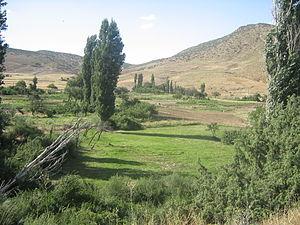
Image prise à partir du village d'Ighz'arn Taqqa ou Oued Taga dans les Aurès. Photo personnelle de 3bdalkarim, libre de droit.
La géographie de l'Aurès, concerne la région algérienne de l'Aurès et d'un point de vue géographique, le massif de l'Aurès, situé dans la partie orientale de l'Atlas saharien. L'ensemble comprend plusieurs montagnes, des plaines et des forêts. Il est traversé par des rivières, donnant naissance à de nombreux canyons. Le massif est limité au sud par le désert du Sahara.
Les Chaouis, au feminin : Chaouia, sont un groupe ethnique et un peuple amazigh originaire d'Algérie, plus précisément situés dans le Nord-Est de l'Algérie et habitants principalement le massif de l'Aurès, ainsi que les régions attenantes, comme le Constantinois, et la région des Chotts, au total une grande partie de l'Est algérien. Les Chaouis sont le second groupe berbérophone algérien par le nombre de locuteurs et en termes de population après les Kabyles.
L'Aurès est une région en partie montagneuse située dans le Nord-Est de l'Algérie, caractérisée à la fois par sa riche histoire, son relief en partie montagneux et par son peuplement traditionnel, le groupe berbère des Chaouis.
L'histoire des Aurès est liée à une partie de ce qui allait devenir l'Algérie, peuplée principalement de Chaouis. Les Aurès sont un vaste territoire comprenant une chaîne de montagnes et des plaines à l'est de l'Algérie.